Paul Hadol

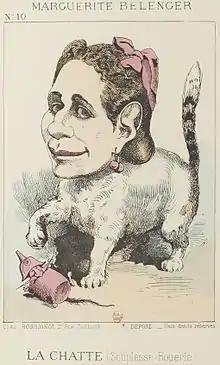
Caricature of Marguerite Bélenger. The caption reads "La chatte (Souplesse-Rouerie)", meaning 'The Cat (Nimbless-Cunning)'.

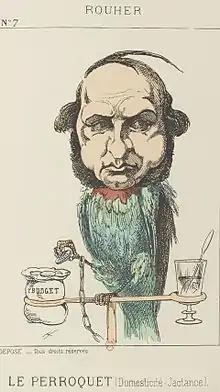
Eugène Rouher

Paul Hadol (26 February 1835 in Remiremont – 26 November 1875 in Paris) was a French illustrator, draftsman and caricaturist.